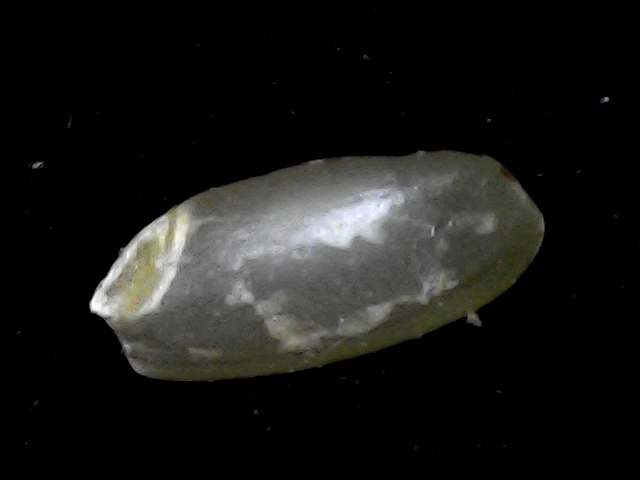
Rice variety: BD76